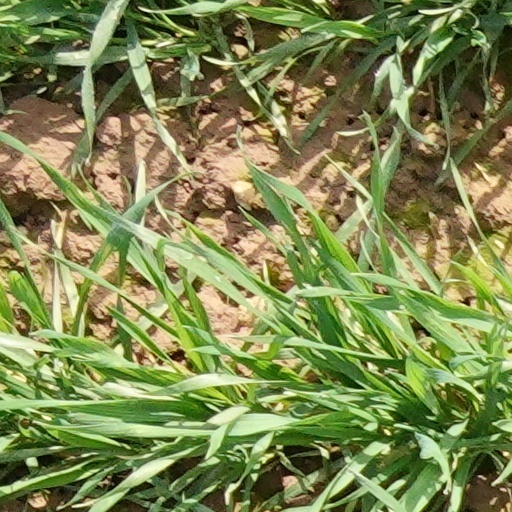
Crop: wheat